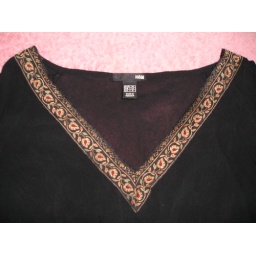
Trim deail around the V-neck: elegant Bronze flower motiff stitch work with hints of red, green and orange.